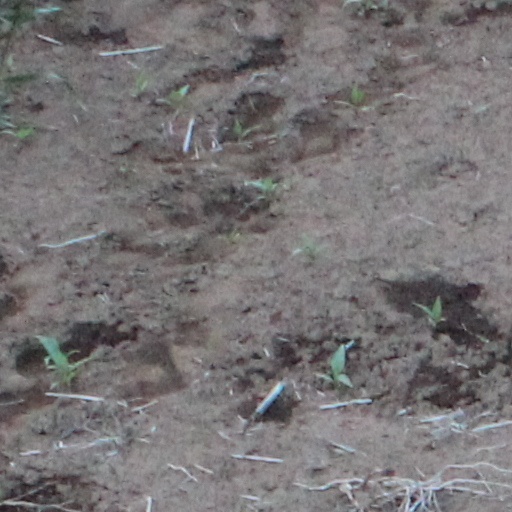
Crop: wheat